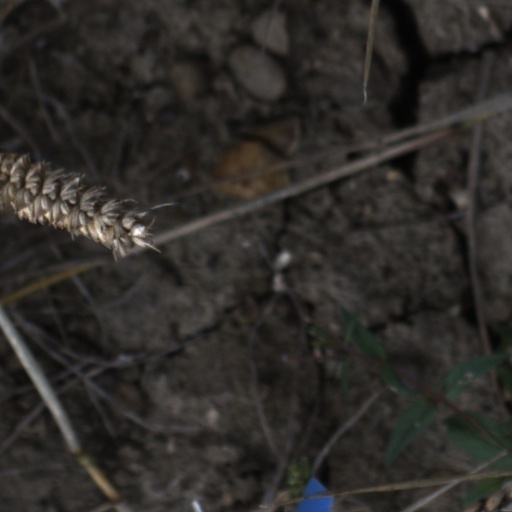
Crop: wheat